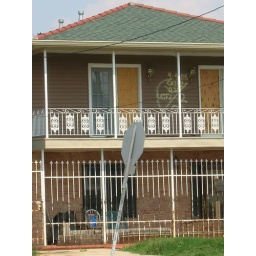
The water was so deep in this area that the initial markings were made on the second floor